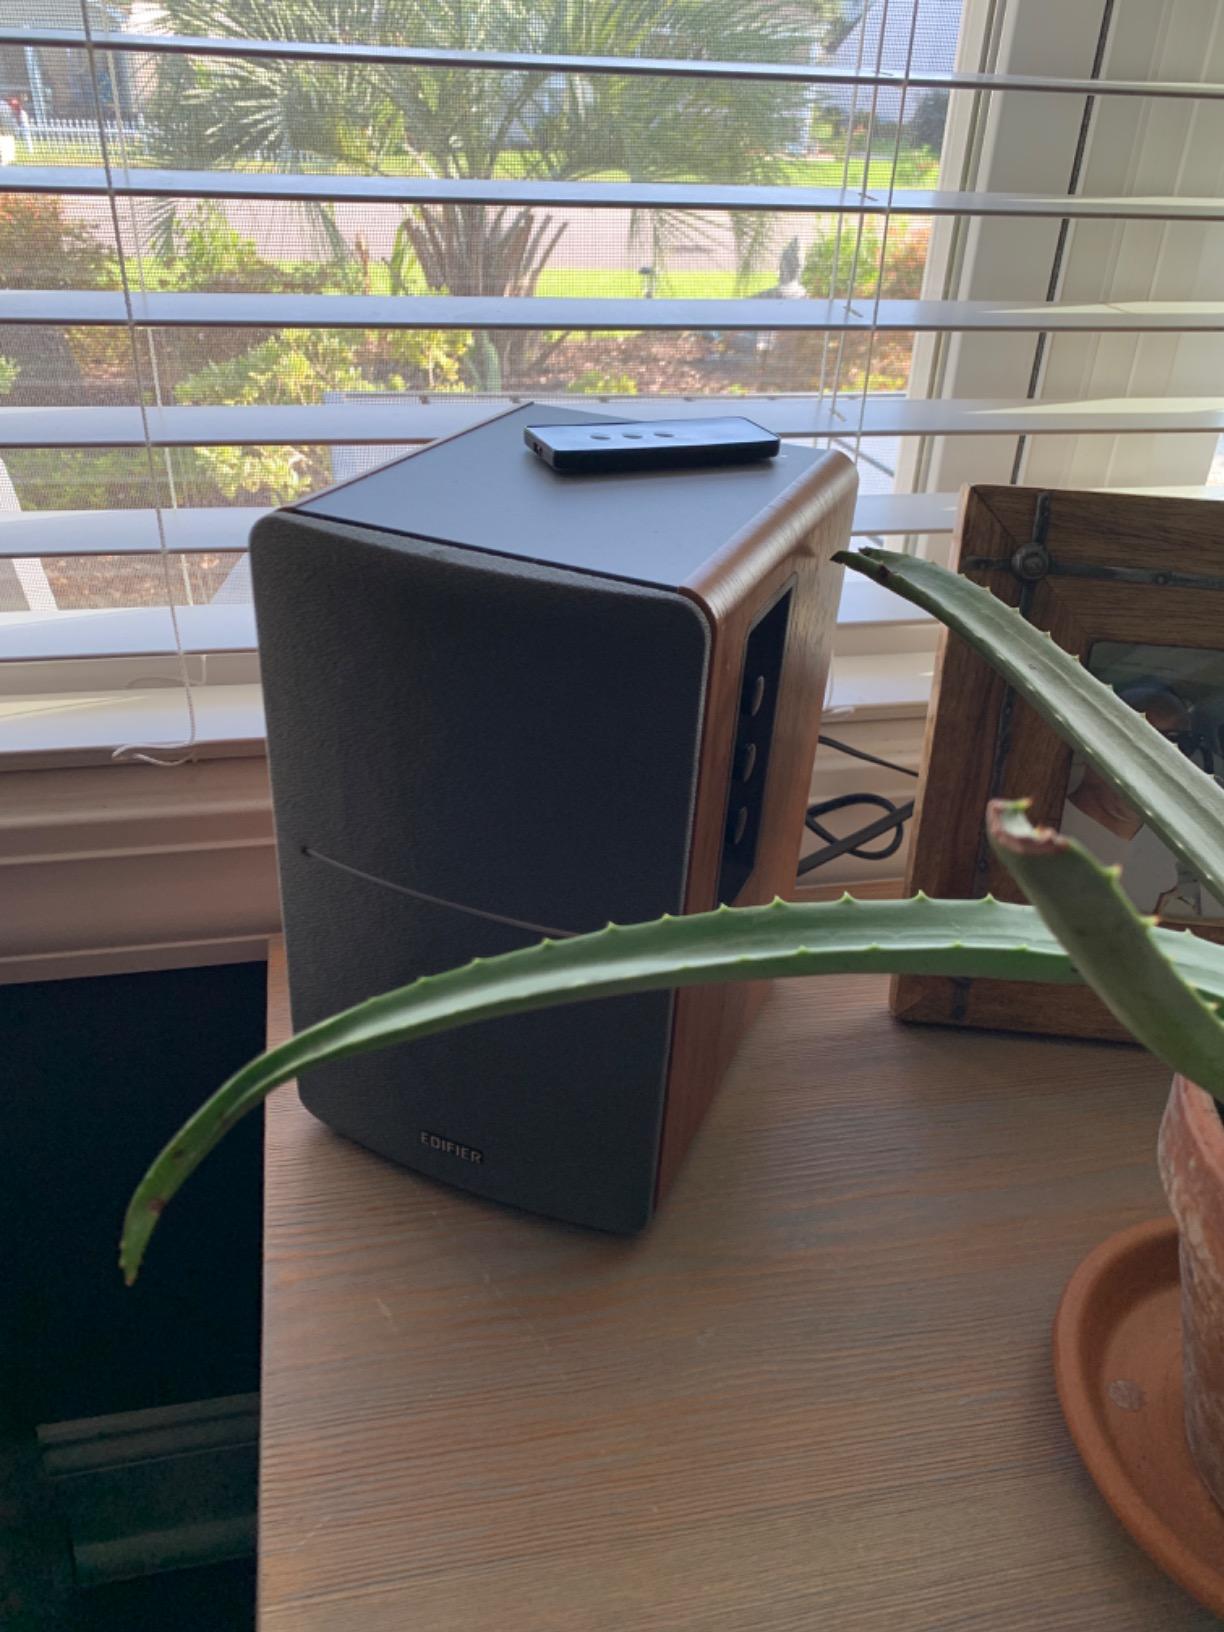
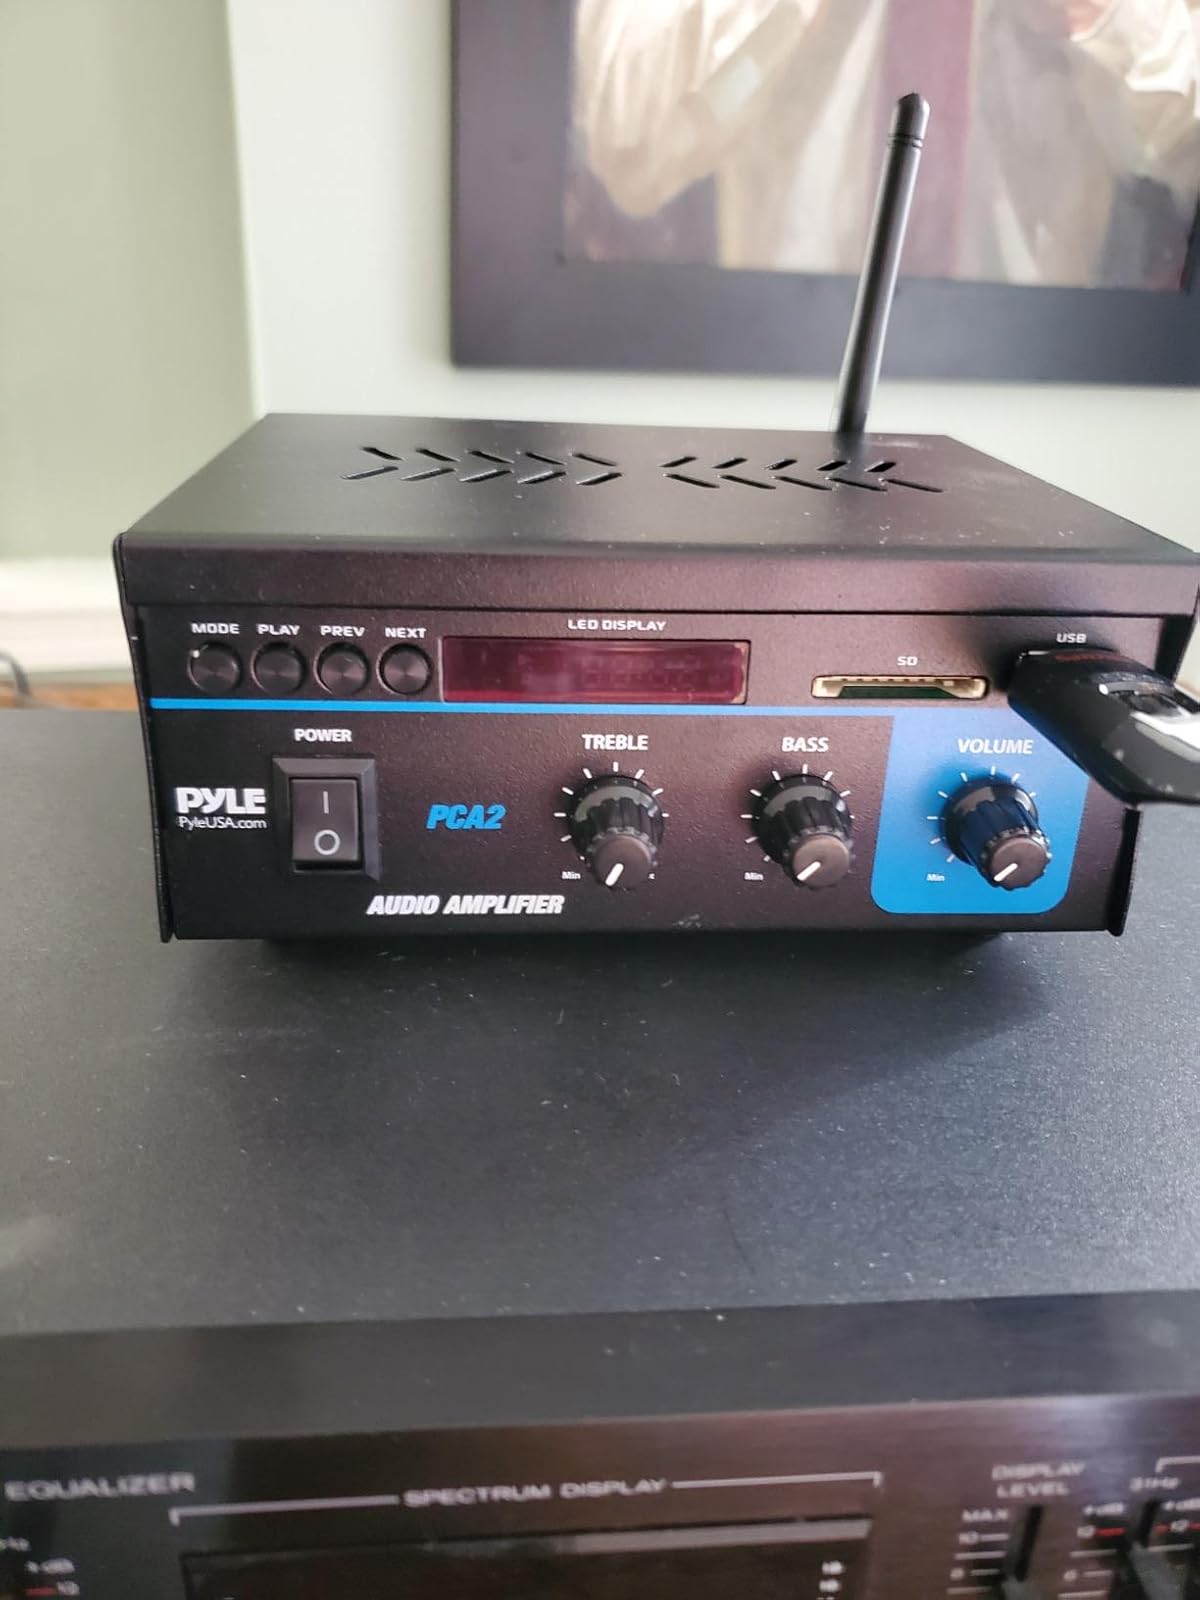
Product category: speaker
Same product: no